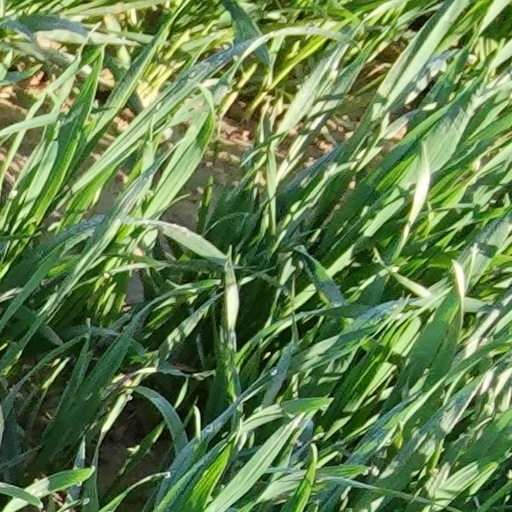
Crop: wheat